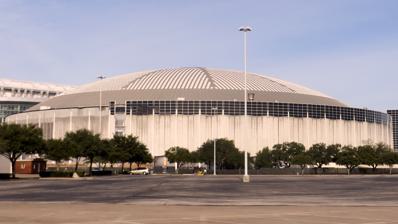
Building: Astrodome
Country: United States of America
Year built: 1965
Stadium in Houston, Texas, US This article is about the stadium in Houston, Texas. For aeronautical use, see Astrodome (aeronautics) . NRG Astrodome Astrodome in 2014 Former names Harris County Domed Stadium (1965) Houston Astrodome (1965–2000) Reliant Astrodome (2000–2014) Address 8400 Kirby Drive Location Houston, Texas , U.S. Coordinates 29°41′6″N 95°24′28″W / 29.68500°N 95.40778°W / 29.68500; -95.40778 Public transit NRG Park Owner Harris County Operator Astrodome USA Record attendance George Strait concert, 68,266 Field size Original Left field – 340 ft (104 m) Left center – 375 ft (114 m) Center field – 406 ft (124 m) Right center – 375 ft (114 m) Right field – 340 ft (104 m) Backstop – 60.5 ft (18 m) Final Left field – 325 ft (99 m) Left center – 375 ft (114 m) Center field – 400 ft (122 m) Right center – 375 ft (114 m) Right field – 325 ft (99 m) Backstop – 52 ft (16 m) Surface Grass (1965) Painted dirt (1965) AstroTurf (1966–present) Construction Broke ground January 3, 1962 Built March 18, 1963 –November 1964 Opened April 9, 1965 Renovated 1988–1989 Closed 2008 Demolished December 8, 2013 (partial) Construction cost US$35 million ($338 million in 2023 dollars ) Architect Hermon Lloyd & W. B. Morgan Wilson, Morris, Crain & Anderson Praeger-Kavanagh-Waterbury Structural engineer Walter P Moore Services engineer I.A. Naman Associates, Inc. John G. Turney & Associates General contractor H. A. Lott, Inc. Tenants Houston Astros ( MLB ) 1965–1999 Houston Cougars ( NCAA ) 1965–1997 Houston Livestock Show and Rodeo 1966–2002 Houston Stars ( USA / NASL ) 1967–1968 Houston Oilers ( AFL / NFL ) 1968–1996 Bluebonnet Bowl (NCAA) 1968–1984, 1987 Texas Southern Tigers (NCAA) 1968–2004 Houston Rockets ( NBA ) 1971–1975 Houston Texans ( WFL ) 1974 Houston Hurricane ( NASL ) 1978–1980 Houston Gamblers ( USFL ) 1984–1985 Houston Bowl (NCAA) 2000–2001 Houston Energy ( WPFL ) 2002–2006 The Astrodome U.S. National Register of Historic Places Texas State Antiquities Landmark Houston Show map of the United States Houston Show map of Texas NRHP reference No. 13001099 Significant dates Added to NRHP January 15, 2014 Designated TSAL January 27, 2017 The NRG Astrodome , formerly and also known as the Houston Astrodome or simply the Astrodome , was the world's first multi-purpose , domed sports stadium , located in Houston , Texas, United States. It seated around 50,000 fans, with a record attendance of 68,266 set by George Strait in 2002. It was financed and assisted in development by Roy Hofheinz , mayor of Houston and known for pioneering modern stadiums. Construction on the stadium began in 1963, more than a year after the ceremonial groundbreaking, and it officially opened in 1965. It served as home to the Houston Astros of Major League Baseball (MLB) from 1965 until 1999 , and the home to the Houston Oilers of the American Football League (AFL)/ National Football League (NFL) from 1968 until 1996 , and also the part-time home of the Houston Rockets of the National Basketball Association (NBA) from 1971 until 1975. Additionally, the Astrodome was the primary venue of the Houston Livestock Show and Rodeo from 1966 until 2002. When opened, it was named the Harris County Domed Stadium and was nicknamed the " Eighth Wonder of the World ". After the original natural grass playing surface died, the Astrodome became the first major sports venue to install artificial turf in 1966 , which became known as AstroTurf . In another technological first, the Astrodome featured the "Astrolite", which was the first animated scoreboard. The stadium was renovated in 1988–1989, expanding seating and altering many original features. By the 1990s, the Astrodome was becoming obsolete. Unable to secure a new stadium, Oilers owner Bud Adams moved the team to Tennessee after 1996 , and became the Tennessee Titans in 1999 . The Astros played at the dome through 1999 , then relocated to Enron Field (now Daikin Park ) in 2000 . The Houston Livestock Show and Rodeo continued to be held at the Astrodome until the opening of the adjacent NRG Stadium in 2002 (which coincided with the debut of the Houston Texans , the team that replaced the Oilers). Although the Astrodome no longer had any primary tenants, it regularly hosted events during the early 2000s. It was used as a shelter for residents of New Orleans affected by Hurricane Katrina in 2005. The Astrodome was declared non-compliant with fire code by the Houston Fire Department in 2008 and parts of it were demolished in 2013 after several years of disuse. In 2014, it was listed on the National Register of Historic Places thus preventing the rest of the structure from being demolished. As of 2024 most of the Astrodome structure is still standing though has been closed to the public since 2009 and is currently being used as a storage facility for the surrounding NRG Park. Various plans to redevelop the Astrodome have been proposed since the structure was abandoned, though as of 2024 all of these redevelopment plans failed or are only proposals. History Conception Major League Baseball expanded to Houston in 1960, when the National League agreed to add two teams. The Houston Colt .45s (renamed the Astros in 1965) were to begin play in 1962, along with their expansion brethren New York Mets . Roy Hofheinz , a former mayor of Houston , and his group were granted the franchise after they promised to build a covered stadium. It was thought a covered stadium was a must for a major league team to be viable in Houston due to the area's subtropical climate and hot summers. Game-time temperatures are usually above 97 °F (36 °C) in July and August, with high humidity and a likelihood of rain. Hofheinz claimed inspiration for what became the Astrodome from a tour of Rome, where he learned that the builders of the ancient Colosseum installed a giant velarium (fabric awning) to shield spectators from the sun. The Astrodome was conceived by Hofheinz as early as 1952, when he and his daughter Dene were rained out once too often at Buffalo Stadium , home of Houston's minor league baseball team, the Houston Buffs . Hofheinz abandoned his interest in The Galleria , and set his sights on bringing major league baseball to Houston. Design and construction The county commissioner was positively indignant at the way everybody, particularly the news media, kept calling the new county facility by the wrong name. "The county built it and the county paid for it," he loudly complained to a packed hearing room, "and, dammit, the county owns it!" Growing purplish, the commissioner blustered that "People by God ought to start calling it by its right name: The Harris County Domed Stadium !!" "Well," soothed the agreeable Judge, "you can call it whatever you wanta call it." With the temperate grace of a statesman he smiled amicably, puffed his cigar and added, "But the World is gonna know it as the Astrodome." "An Astrofable" (April 1975), Texas Monthly The Astrodome was designed by architects Hermon Lloyd & W. B. Morgan, and Wilson, Morris, Crain and Anderson (Morris Architects). Structural engineering and structural design were performed by Walter P Moore Engineers and Consultants of Houston. Credit for the design work on the dome roof structural goes to Dr. G. R. Kiewitt and Mr. Louis O. Bass of Roof Structures, Inc. It was constructed by H. A. Lott, Inc. for Harris County . It stands 18 stories tall, covering 9.5 acres (3.8 ha). The dome is 710 feet (220 m) in diameter and the ceiling is 208 feet (63 m) above the playing surface, which itself sits 25 feet (7.6 m) below street level. The air conditioning system was designed by I. A. Naman; other aspects that were considered included visibility (which could be reduced by cigarette smoke), light admittance, and acoustics (requiring approximately 1 ⁄ 2 the roof area to be covered with sound-absorbing materials), the air handling units were designed to move 2,500,000 cu ft/min (1,200 m 3 /s) of air, with approximately 10% of that being fresh air from outside to limit carbon dioxide buildup. Astrodome Skylights The scoreboard, eventually known as the "Astrolite", was designed by Fair Play Scoreboards of Des Moines, Iowa . Having designed the scoreboard for Dodger Stadium several years prior, team owner Roy Hofheinz was not impressed with the initial proposal for a much more generic type of scoreboard. Project designer Jack Foster teamed up with a creative professional based in Kansas City to create the first animated scoreboard. Its reported cost was $2.1 million. The Dome was completed in November 1964, six months ahead of schedule. Many engineering changes were required during construction, including the modest flattening of the supposed "hemispherical roof" to cope with environmentally induced structural deformation and the use of a new paving process called "lime stabilization" to cope with changes in the chemistry of the soil. The air conditioning system was designed by Houston mechanical engineers Israel A. Naman and Jack Boyd Buckley of I. A. Naman + Associates. The multi-purpose stadium, designed to facilitate both football and baseball, is nearly circular and uses movable lower seating areas. It also ushered in the era of other fully domed stadiums, such as the Caesars Superdome in New Orleans , as well as the all now-demolished Pontiac Silverdome near Detroit , Georgia Dome in Atlanta , Hubert H. Humphrey Metrodome in Minneapolis , Kingdome in Seattle , and RCA Dome in Indianapolis . To test what effect the enclosed air-conditioned environment might have on the delivery of breaking balls , Satchel Paige , in full Astros uniform, threw the first pitches at the Astrodome on February 7, 1965. He later concluded that it was a "pitcher's paradise", as the lack of wind allowed for sensitive pitches to maneuver more easily. Hofheinz had an opulent apartment in the Dome, which was removed when the facility was remodeled in 1988. The seven-floor apartment was adjacent to the right field bleachers and included a shooting gallery, a bowling alley, a chapel, and a presidential suite . Opening and reception The stadium's opening day took place on April 9, 1965. A sold-out crowd of 47,879 watched an exhibition game between the Astros and the New York Yankees . President Lyndon B. Johnson and his wife Lady Bird were in attendance, as well as Governor John Connally and Mayor Louie Welch . Governor Connally tossed out the first ball for the first indoor MLB game. Dick "Turk" Farrell of the Astros threw the first pitch. Mickey Mantle had both the first hit (a single) and the first home run in the Astrodome, but the Astros won 2–1 in twelve innings. The Astrodome in 1965 President Johnson stopped at the Astrodome that evening en route to his home in Johnson City and paid his respects to baseball and Astros president Roy Hofheinz, a campaign manager for Johnson in the 1940s, just as the second inning got underway. He and Lady Bird watched the opening night game from behind the glass in Judge Hofheinz's private box high in the right field just to the right of the giant scoreboard. LBJ ate hors d'œuvres and chicken and ice cream while watching the game. "Roy, I want to congratulate you; it shows so much imagination", he was heard to say. Later, he called the stadium "massive" and "beautiful." Although the president's visit overshadowed all others, dignitaries swarmed through the "Eighth Wonder of the World" during the three days of the exhibition series and for opening night against the Phillies on April 12. Chris Short of the Phillies shut out the Astros on four hits, with 12 strikeouts. The first artist to play the Astrodome was Judy Garland on December 17, 1965; The Supremes were her opening act, and tickets were priced $1.00 to $7.50. The dome seated 48,000, and another 12,000 seats were added for this show. Paid $43,000 for the one show, Garland appeared on stage at 10 p.m. and sang for forty minutes, with her set of songs including: "He's Got the Whole World in His Hands"; "Just in Time"; "My Kind of Town, Houston Is"/"Houston"; "As Long As He Needs Me"; "Joey, Joey, Joey"; "Do it Again"; "What Now My Love?"; "By Myself"; "Rock-A-Bye Your Baby"; "San Francisco"; "Chicago"; and "Over the Rainbow." Mort Lindsey conducted. "The Rainout" The Astrodome suffered a rainout on June 15, 1976. The Astros ' scheduled game against the Pittsburgh Pirates was called when massive flooding in the Houston area prevented all but a few fans from reaching the stadium. Both teams had arrived early for practice, but the umpires were several hours late. At 5 pm that day, with only a handful of fans on hand and already several hours behind, the umpires and teams agreed to call the game off. Tables were brought onto the field and the teams ate dinner together. Although the Astros still had a home series with Pittsburgh in August, this game was made up in Pittsburgh in July. Recent history Astrodome interior in 2004 In 1989, four cylindrical pedestrian ramp columns were constructed outside the Dome for accessibility . This enabled the Astrodome to comply with the Americans with Disabilities Act of 1990 . The 1992 Republican National Convention was held at the Astrodome in August of that year. The Astros accommodated the convention by taking a month-long road trip. A manually operated scoreboard debuted that season. On August 19, 1995, a scheduled preseason game between the Oilers and the San Diego Chargers had to be canceled due to the dilapidated condition of the playing field. Oilers owner Bud Adams demanded a new stadium, but the city of Houston refused to fund it. After years of threats, Adams moved the team to Nashville, Tennessee after the 1996 season. Around that time the Astros also threatened to leave the city unless a new ballpark was built. The retractable-roofed Enron Field (now known as Daikin Park) opened for the 2000 season in downtown Houston. One of the largest crowds in the Astrodome's history, more than 66,746 fans, came on Sunday, February 26, 1995, to see Tejano superstar Selena and her band Los Dinos perform for a sell-out crowd during the Houston Livestock Show and Rodeo. Selena y Los Dinos performed two consecutive times before at the Astrodome, breaking previous attendance records each time. This was Selena's last televised concert before she was fatally shot on March 31, 1995, by her fan club president . NRG Park area, Houston, Texas. Astrodome, with NRG Stadium at center of this 2010 astronaut photo The Astrodome was joined by a new neighbor in 2002 , the retractable-roofed Reliant Stadium (now known as NRG Stadium ), which was built to house Houston's new NFL franchise, the Houston Texans . The Houston Livestock Show and Rodeo moved to the new venue in 2003, leaving the Astrodome without any major tenants. The last concert at the Astrodome was George Strait & the Ace in the Hole Band during the 2002 Houston Livestock Show and Rodeo, before a record crowd of 68,266; the performance was recorded in For the Last Time: Live from the Astrodome . Hurricane Katrina Survivors of Katrina in the Astrodome, 2005 On August 31, 2005, in the wake of Hurricane Katrina , the Harris County Department of Homeland Security and Emergency Management and the State of Louisiana came to an agreement to allow at least 25,000 evacuees from New Orleans , especially those that were sheltered in the Louisiana Superdome , to move to the Astrodome until they could return home. The evacuation began on September 1, 2005. All scheduled events for the final four months of 2005 at the Astrodome were cancelled. Overflow refugees were held in the surrounding Reliant Park complex. There was a full field hospital inside the Reliant Arena , which cared for the entire Katrina evacuee community. The entire Reliant Park complex was scheduled to be emptied of hurricane evacuees by September 17, 2005. Originally, the Astrodome was planned to be used to house evacuees until December. However, the surrounding parking lots were needed for the first Houston Texans home game. Arrangements were made to help Katrina evacuees find apartments both in Houston and elsewhere in the United States. By September 16, 2005, the last of the hurricane evacuees living in the Astrodome had been moved out either to the neighboring Reliant Arena or to permanent housing north of Houston. As of September 20, 2005, the remaining Katrina evacuees were relocated to Arkansas due to Hurricane Rita . Closure In 2008, the facility was cited for numerous code violations. Since then, only maintenance workers and security guards have been allowed to enter the stadium while it is brought up to code. The city council rejected demolition plans on environmental grounds, over concerns that demolition of the Dome might damage the dense development that today closely surrounds it. Refurbishment plans Numerous renovation/refurbishment plans for the dome have been presented over the years. Houston's plan to host the 2012 Summer Olympics included renovating the Astrodome for use as an Olympic Stadium hosting the ceremonies, athletics and soccer finals. Houston became one of the USOC 's bid finalists, but the organization chose New York City as its candidate city, and the 2012 Summer Olympic Games were held in London , Great Britain by the IOC . An aerial view of the Astrodome in 1999 Plans to convert the Astrodome into a luxury hotel were rejected. A proposal to convert the Astrodome into a movie production studio was also considered but rejected. Regardless of the type of renovation, all renovation plans must deal with the problem of occupancy code violations that have basically shuttered the Astrodome for the near future. In June 2013, a comprehensive plan was unveiled that would have seen the aging structure undergo an almost $200 million renovation into a multi-purpose event/convention facility. The measure would have to have been approved first through a bond election in Harris County for the publicly funded project to go forward or else, officials warned, the iconic structure would be demolished. Voters ended up rejecting the measure on November 5, 2013. 2013 referendum and aftermath On November 5, 2013, voters in Houston turned down a $213 million referendum to renovate and convert the Astrodome into a state-of-the-art convention center and exhibition space known as "New Dome Experience". Until a final disposition is made, Harris County commissioners will not approve demolition of the dome. "The building's still there. There's no formal plan or authorization to demolish the building, and until somebody brings such a plan to fruition, there's a chance," according to Willie Loston, executive director of the Harris County Sports and Convention Corporation. "The proposal was rejected by the voters. We're back to where we were. Square one," according to Steve Radack, Harris County commissioner. Three exterior pedestrian ramp towers were demolished on December 8, 2013. Around that time, the ramp bridges were disconnected from the main structure and the surrounding grass berms were lowered. The ticket booths were also removed along with the interior seats. The demolition was planned prior to the referendum. Astrodome Indoor City Park After the failed bond election of 2013, the county went back to the drawing board and in August 2014 the County Commissioners Court announced a new plan to save and rejuvenate the Astrodome. The new concept centered around leaving the Dome's roof intact and converting the Astrodome's vast central space into a covered semi-climate-controlled city park that could have flexible uses for both public recreation and gatherings such as festivals and concerts. The remainder of the complex would have been redeveloped over time using a combination of public and private funds and include elements such as an educational exploration area to encourage students to learn about the sciences and engineering and possibly meeting, exhibition, and restaurant areas that would not only serve the general public, but could also add value to the Houston Texans' Game Day Experiences and be used by the Rodeo. A key element of this proposal centered around the ability for the county to proceed with the initial phases of the project using existing funds without having to seek voter approval for an expensive bond referendum. However, this plan failed as well. Astrodome Revitalization Project After the failed plans of past years, the Astrodome Revitalization Project was proposed in September 2016. This plan would turn the dome into a massive underground parking garage. Specifically, the first step would raise the dome floor and use the space underneath that as parking, leaving the floor above for other uses. On September 27, 2016, the Harris County Commissioners approved the first part of the plan. This marked a major turning point for the dome, as some feared if the plan wasn't approved the building would be demolished. On January 27, 2017, the Texas Historical Commission voted unanimously to designate the dome a State Antiquities Landmark. Under the designation, the Astrodome may no longer be removed, altered, damaged, salvaged, or excavated without a permit from the commission. The Harris County Commissioners voted to approve a $105 million renovation plan on February 13, 2018. This plan keeps the parking garage from the Revitalization Project. Construction was set to start in October 2018 and would be completed sometime in 2020. The construction start date was later moved to early 2019 and was expected to finish in 2020. However, as of September 2019, the plan was put on hold with no word when construction might take place. It was announced in November 2019 that the Revitalization Project has been scrapped by Commissioners Court Judge Lina Hidalgo . Hidalgo explained that "The plan that had been designed wouldn't have yielded truly a usable building". As of November, there have been no new plans for the Astrodome. Notable events ' Game of the Century ' Houston and UCLA play against each other in the 1968 Game of the Century at the Astrodome The aftermath of Houston's 71–69 victory over UCLA Baseball The first home run in the Astrodome was hit by Mickey Mantle off of pitcher Turk Farrell on April 9, 1965, in an exhibition game between the Astros and Yankees . The first official home run was hit by Dick Allen of the Philadelphia Phillies in a game on April 12 of that year—a 2–0 Astros loss. Lindsey Nelson , an announcer for the visiting New York Mets , broadcast a game on April 28, 1965, while perched in a gondola suspended from the roof above second base. At the beginning of the 1980 playoff series between the Astros and the Phillies, KILT AM radio announced that the Astros' number one fan "Astroman" would live on top of the Domed stadium and would not come down until the Astros won the World Series. Over the next 10 days Astroman, played by KILT salesman Denver Griffith, lived on top of the Astrodome in a six-man tent. On top of the Astrodome was also a telephone hot line back to KILT radio where Griffith as Astroman would give interviews throughout the day. Astroman was completely cut off and could only get food and drink by lowering a rope with a basket the 18 stories from the top of the Astrodome to the center of the playing field. At one point Griffith got so desperate for food and drink that his mother had to intervene and interrupt an Oilers practice so that the needed supplies could be delivered. Every night a local TV station would sign off with a shot of Astroman on top of the Astrodome waving to a circling news chopper. Although the Astros never played in a World Series while at the Dome, they have participated in five Fall Classics at Daikin Park ( 2005 , 2017 , 2019 , 2021 , and 2022 ). By the time the Astros finally won the Series in 2017, they had switched to the American League. On October 15, 1986, the Astros and the visiting New York Mets played Game 6 of the 1986 NLCS . The 16-inning contest was at the time the longest game in MLB post season history. The Mets would take a 7–4 lead into the bottom of the 16th inning and hold on for a 7–6 victory over the Astros . Coincidentally, the record was broken in Houston 19 years later at Minute Maid Park during the 2005 NLDS when the Astros won an 18-inning game against the Atlanta Braves . On October 3, 1999, the Astros played their final regular season game at the Astrodome, clinching the NL Central Division title with a 9–4 win over the Dodgers . The final Astros game in the stadium occurred 6 days later when the Braves eliminated the Astros in Game 4 of the Division Series. Basketball The ' Game of the Century ' between the University of Houston Cougars and the UCLA Bruins took place at the Astrodome on January 20, 1968, before a crowd of 52,963—the record for the largest attendance ever at a basketball game until 2003. The first NCAA regular-season game broadcast nationwide in prime time, the Game of the Century established college basketball as a sports commodity on television, and paved the way for the modern "March Madness" television coverage. The Cougars, coached by Guy V. Lewis , defeated coach John Wooden 's Bruins, led by Lew Alcindor , 71–69 behind a 39-point scoring effort from Elvin Hayes . The Astrodome hosted the 1989 NBA All-Star Game . Attendance was 44,735 and Karl Malone won MVP honors. Tennis The Battle of the Sexes tennis match occurred on September 20, 1973, aired on ABC with Billie Jean King defeating Bobby Riggs in three straight sets. While more of a publicity stunt than a serious match, it made national headlines and stands as a milestone in the progress of women's sports. Scenes were filmed in the Astrodome for the 2017 film Battle of the Sexes which starred Emma Stone and Steve Carell , who played King and Riggs, respectively. Boxing & WWE WrestleMania X-Seven set an attendance record for the Astrodome Three-time World Heavyweight Boxing Champion Muhammad Ali fought Cleveland Williams in the Astrodome in November 1966; Ernie Terrell in February 1967; Jimmy Ellis (boxer) July 1971 and Buster Mathis November 1971. On April 1, 2001, WWE (then known as the WWF) hosted WrestleMania X-Seven , which set an all-time record attendance for the Astrodome of 67,925. The main event of the card saw Texas native "Stone Cold" Steve Austin challenge and defeat WWF Champion The Rock in a No Disqualification Match for the WWF Championship. The card also featured the first of Houston native The Undertaker 's three WrestleMania victories over Triple H , and the second TLC match for the WWF Tag Team Championship with Edge & Christian defeating WWF Tag Team Champions The Dudley Boyz , and The Hardy Boyz . The event was met with universal acclaim, often rated the greatest WrestleMania of all time. Concerts Elvis Presley gave six performances there between February and March 1970, setting an attendance record with 200,000 over the six shows. He performed there again on March 3, 1974, setting a single day attendance record. The first annual Astrodome Jazz Festival presented by George Wein and the Newport Jazz Festival took place on July 7–8, 1972. Performers included Ike & Tina Turner , B.B. King , Cannonball Adderley , Roberta Flack , Lou Rawls , Herbie Mann , Dave Brubeck with Paul Desmond , Jimmy Smith , and The Giants of Jazz " supergroup featuring Gerry Mulligan , Dizzy Gillespie , Thelonious Monk , Art Blakey , Kai Winding , and Al McKibbon . The Rolling Stones played October 28 & 29, 1981 on their American Tour 1981 . They again played November 8, 1989, on the Steel Wheels/Urban Jungle Tour . The Jacksons performed there during their Victory Tour on two nights in November 1984. With Michael Jackson as the lead performer, the group performed on November 9, 1984, and November 10, 1984, with attendance of 80,000. Madonna played a concert on July 24, 1987, as part of her Who's That Girl World Tour . Pink Floyd played a concert on November 18, 1987, as part of their A Momentary Lapse of Reason Tour . September 4, 1992; Co-headlining tour of Metallica and Guns N' Roses with special guest Faith No More . News footage of this concert can be found on YouTube. Additionally, MTV filmed an episode of Live n' Loud during the show. Genesis played a concert at the Astrodome, as part of the We Can't Dance Tour on May 9, 1992. Live! The Last Concert is a live album by Mexican-American singer Selena . It was recorded on February 26, 1995, at the Houston Astrodome and was televised live on Univision . Over 67,000 people attended. U2 played at the Houston Astrodome during their Popmart Tour in 1997. On August 6, 2000, the Up in Smoke Tour came to the Astrodome. Motorsports The Astrodome held several motorsports events throughout its lifetime. The AMA Grand National Championship held events starting in 1968 and running for 18 years, utilizing the Short Track and TT Steeplechase track configurations in their visits. The AMA Supercross Championship held its first ever indoor Supercross at the Astrodome in 1974, won by Jim Pomeroy . In the mid-1980s the Mickey Thompson Entertainment Group held several Stadium Off-Road Racing Series events, showcasing such drivers as Ivan Stewart , Robby Gordon , and Walker Evans (racing driver) . Beginning in the early 1980s, both TNT Motorsports and the United States Hot Rod Association held events showcasing mud bogging, truck and tractor pulling, and monster trucks in the Astrodome. After a buy-out of TNT Motorsports, the USHRA continued holding events that would later transform into the current Monster Jam events. USAC held the Astro Grand Prix as part of the National Midget Championship in the Astrodome on a temporary 1 ⁄ 4 -mile dirt oval—which was called the Eighth Wonder International Motor Speedway. Gary Bettenhausen and Lee Kunzman won the feature races in 1969, while Tom Bigelow won the overall event championship. The event returned for 1970, hometown favorite A. J. Foyt won the feature race. Bettenhausen won the final edition in 1972. With the opening of NRG Stadium in late 2002, the events held in early 2002 by AMA Supercross and Monster Jam would be their last in the Astrodome before moving next door for 2003, where they continue to hold events every year. KTRK-TV Channel 13 Eyewitness News anchorman Dave Ward was injured during a motocross exhibition race (which also included Channel 13 sports anchor Bob Allen, as well as other local media figures) in the Astrodome in the early 1970s. Evel Knievel jumped 13 cars two nights in a row, drawing over 100,000 spectators to the Astrodome in January 1971, and though there was talk of him making an actual jump over the stadium itself sometime in the future, it never happened. The Astro Spiral car jump was performed January 12, 1972, by Chick Galiano of J.M. Productions' Hell Drivers. This stunt was later performed in the 1974 James Bond film The Man with the Golden Gun . Domecoming On April 9, 2018, the Astrodome was used as a museum for the event known as "Domecoming". In popular culture Robert Altman 's 1970 comedy film Brewster McCloud is set at the Astrodome: the eponymous hero is an eccentric young man who lives at the stadium. In the " Get Your Freak Off " episode of King of the Hill , parts of the episode showed the Astrodome and took place there. The 1972 special Road Company was videotaped here, which starred Dom DeLuise , Bob Hynes , Sheila MacRae & Kenny Rogers . The Astrodome was the setting for the filming of an exhibition game with the fictional Houston Toros in the 1977 movie The Bad News Bears in Breaking Training . The made-for-TV movie Murder at the World Series was filmed here, about a fictional 1977 World Series between the Astros and Oakland Athletics (the real 1977 World Series featured the Yankees and Dodgers). In the science-fiction movie 2010: The Year We Make Contact , the 1984 sequel to 2001: A Space Odyssey , Dr. Heywood Floyd ( Roy Scheider ) and the spaceship Discovery' s designer Walter Curnow ( John Lithgow ) discuss their favorite sports stadium hot dogs; Curnow says he likes the hot dogs at the Astrodome, while Floyd prefers those at Yankee Stadium. In 2001, U2 filmed the music video for " Stuck in a Moment You Can't Get Out Of " inside the Astrodome. In the 2004 movie Friday Night Lights , the Astrodome hosted the 1988 5A Football State Championship between the Permian Panthers and the Carter High Cowboys . (The actual 1988 game was a state semifinal and was played elsewhere.) The Astrodome is a playable field on MVP Baseball 2005 as it was in 1999. A fictional meeting in the Astrodome between the narrator, Pocahontas and Indian rights activist actor Marlon Brando is mentioned in the song " Pocahontas ." It was written by Neil Young and was first released on his 1979 album Rust Never Sleeps . In the animated film Apollo 10 1⁄2: A Space Age Childhood , the Astrodome and its construction was featured when describing Houston in the 1960s. Awards and recognitions On June 19, 2013, the Astrodome was named to the National Trust for Historic Preservation 's annual list of America's 11 Most Endangered Historic Places as well as to its portfolio. The Astrodome was added to the National Register of Historic Places in January 2014. The dome celebrated its 50th anniversary on April 9, 2015. A time capsule buried under the site at the time of construction was located. However, it was not extricated to celebrate the occasion, based on concerns about the cost and potential to compromise the structure of a retaining wall. This was also one of the very few times that the Astrodome has been open for the public since 2006. In 2017, the Texas Historical Commission designated the dome as a State Antiquities Landmark . On May 29, 2018, the dome received a Texas State Historical Marker from the Texas Historical Commission. Features Scoreboard Astrolite, the Astrodome's scoreboard, in 1969 ; it was the world's first animated scoreboard. The Astrodome was renowned for its four-story "Astrolite" scoreboard, composed of thousands of light bulbs that featured animation. After every Astros home run, the scoreboard played a minute-long animated celebration of pistols, bulls, and fireworks. The scoreboard remained intact until 1988, when Houston Oilers (now Tennessee Titans ) owner Bud Adams suggested its removal to accommodate increased capacity for football, baseball and the Houston Livestock Show and Rodeo. Harris County spent $67 million of public funds on renovations. Approximately 15,000 new seats resembling the 1970s rainbow uniform pattern were installed to bring seating capacity to almost 60,000 for football. On September 6, 1988 , a final celebration commemorating the scoreboard occurred prior to expansion renovations commencing. Playing surface The playing surface was originally Tifway 419 Bermuda grass , bred for indoor use. The dome ceiling contained thousands of semi-transparent Lucite panes. Players soon complained that glare from the panes made it hard for them to track fly balls; to solve the problem, two sections of panes were painted white in April. Unfortunately, within a few months the grass died from lack of sunlight. For most of the 1965 season, the Astros played on green-painted dirt and dead grass. Even before then, the grass tended to hold, then release moisture. The resulting condensation often forced games to be delayed while the grounds crews cleaned up the playing surface. The playing surface in 1999 The solution was to install a new type of artificial grass on the field, ChemGrass , which became known as AstroTurf , named after the stadium. Because the supply of AstroTurf was limited, only a small amount was available at the start of the 1966 season. There was not enough for the entire outfield, so the first phase covered only the traditional grass portion of the infield and foul territory, at a cost of $2 per square foot. It was installed in time to test out during exhibition games against the Dodgers in March. The outfield remained painted dirt until after the All-Star Game . The Astros completed a seven-game home stand on Wednesday, July 6, then went on a road trip on both sides of the All-Star break. The installation of the outfield portion of AstroTurf was completed for the three-game series with the Phillies starting on Tuesday, July 19, finally covering the entire field. Groundskeepers dressed as astronauts kept the turf clean with vacuum cleaners between innings. The infield design had the same large dirt arc and running paths as a traditional natural grass field. In 1973 , the Astros installed an all-AstroTurf infield, except for dirt patches around the bases. This "sliding pit" configuration was introduced by Cincinnati with the opening of Riverfront Stadium on June 30, 1970. It was then installed in the new stadiums in Philadelphia in 1971 , and Kansas City in 1973 . The artificial turf fields of Pittsburgh , St. Louis , and San Francisco , all installed in 1970, were traditionally configured like the Astrodome and later changed to sliding pits. San Francisco converted in 1971 , Pittsburgh in 1973 , and St. Louis in 1978 . Rogers Centre in Toronto was the last park in the majors to have sliding pits; it opened in 1989 and switched to a traditional dirt skin infield in 2016 . Throughout its history, the Astrodome was known as a pitcher's park . The power alleys were never shorter than 370 feet (113 m) from the plate; on at least two occasions they were as far as 390 feet (119 m). Over time, it gave up fewer home runs than any other park in the National League. The Astrodome's reputation as a pitcher's park continued even in the mid-1980s, when the fences were moved in closer than the Metrodome , which had been long reckoned as a hitter's park. Seating capacity Baseball Years Capacity 1965 42,217 1966–1967 46,000 1968–1974 44,500 1975–1981 45,101 1982–1989 47,690 1990–1991 54,816 1992–1994 53,821 1995–1999 54,370 Football Years Capacity 1965–1978 50,000 1979–1981 50,153 1982–1983 50,452 1984–1986 50,495 1987–1988 50,594 1989 60,502 1990–1991 62,439 1992–1994 62,021 1995–2001 59,969 See also Texas portal Baseball portal American football portal National Register of Historic Places portal List of tennis stadiums by capacity National Register of Historic Places listings in Harris County, Texas Delta Dome List of tallest domes References